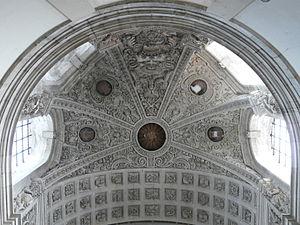
Voûte du choeur de la chapelle des Jésuites (""du grand séminaire"") à Cambrai"
La chapelle des Jésuites est une église désaffectée au culte de style baroque se trouvant sur la place du Saint-Sépulcre à Cambrai. Construite de 1679 à 1692, en annexe d’un collège jésuite, elle est classée comme monument historique en 1920.